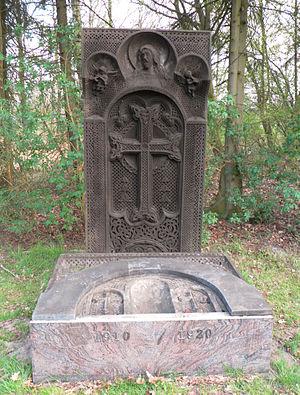
La liste de mémoriaux du génocide arménien présente de manière non exhaustive, des mémoriaux du génocide arménien à travers le monde.